Gaetano Donizetti

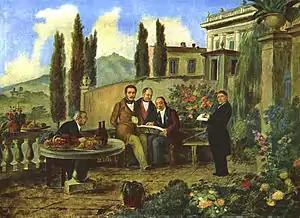
Deleidi's "Donizetti and His Friends": (from left) , Gaetano Donizetti, , Simon Mayr, and the artist Luigi Deleidi, in Bergamo, 1840

After the successful staging of "Lucrezia Borgia" in 1833, his reputation was further consolidated, and Donizetti followed the paths of both Rossini and Bellini by visiting Paris, where his "Marin Faliero" was given at the Théâtre-Italien in March 1835. However, it suffered by comparison to Bellini's "I puritani" which appeared at the same time.